Post-Confederation Canada (1867–1914)

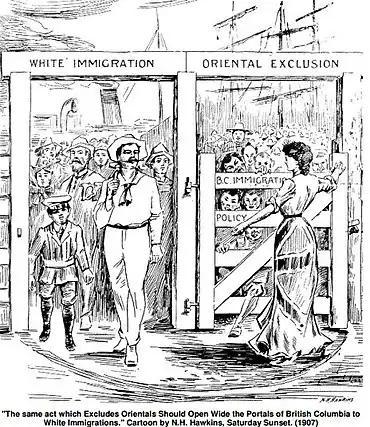
Exclusionist cartoon in "Saturday Sunset" magazine, (Vancouver, August 24, 1907.) Oriental immigrants were despised (right); white immigrants were welcomed (left).

Prior to 1885, restrictions on immigration were imposed mostly in response to large waves of immigration rather than planned policy decisions, but not specifically targeted at one group or ethnicity, at least as official policy. Then came the introduction of the first Chinese Head Tax legislation passed in 1885, which was in response to a growing number of Chinese working on the Canadian Pacific Railway. Northwestern European Canadians in British Columbia grew increasingly fearful and angry about immigration from Asia that they perceived threatened their jobs and the British culture and standard of living in B.C. Problems such as opium smoking were of particular concern. In 1886, a head tax was imposed on the Chinese, with subsequent increases in 1900 and 1903 which limited Chinese immigration to Canada. The head reached as much as $500 per person to enter Canada by 1904.